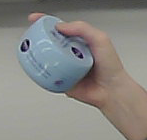
Product: nivea_baby